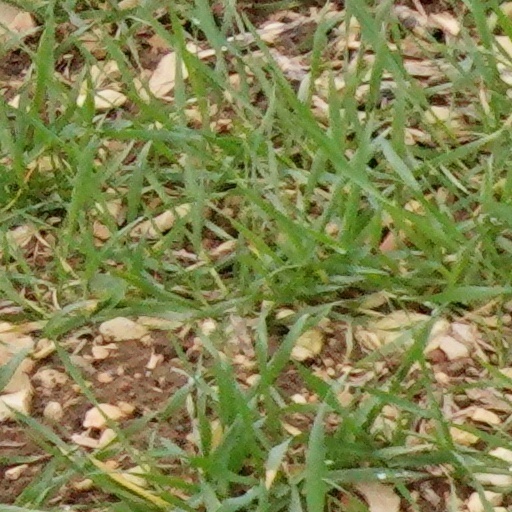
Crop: wheat